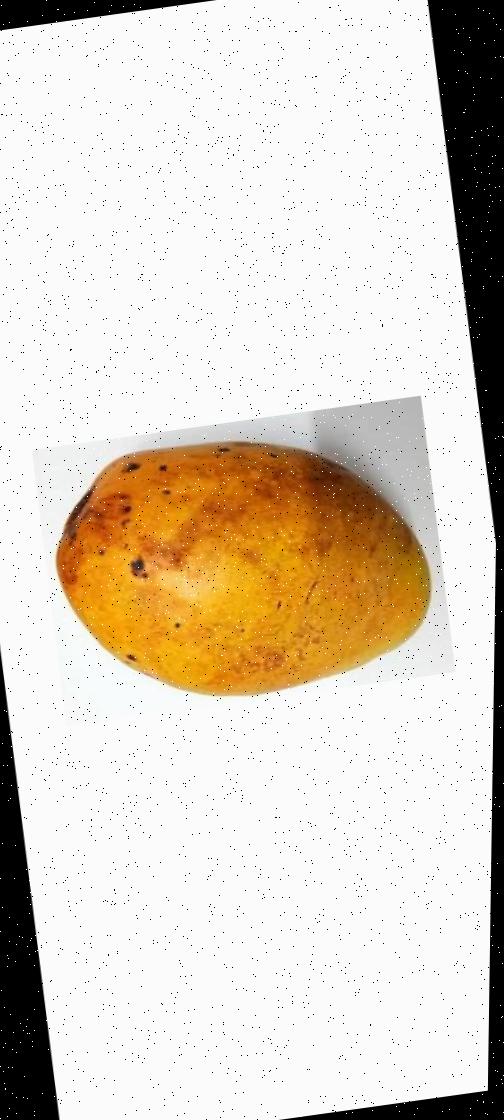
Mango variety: Bari-11